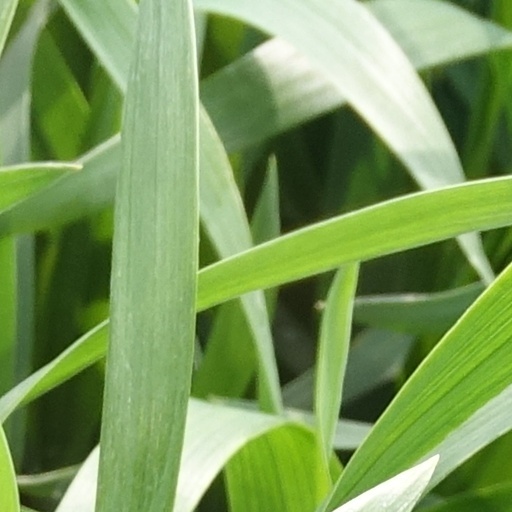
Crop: wheat